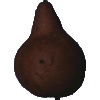
Label: pear_kaiser